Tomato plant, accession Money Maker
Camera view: bottom (45 deg); turntable rotation: 270 degrees
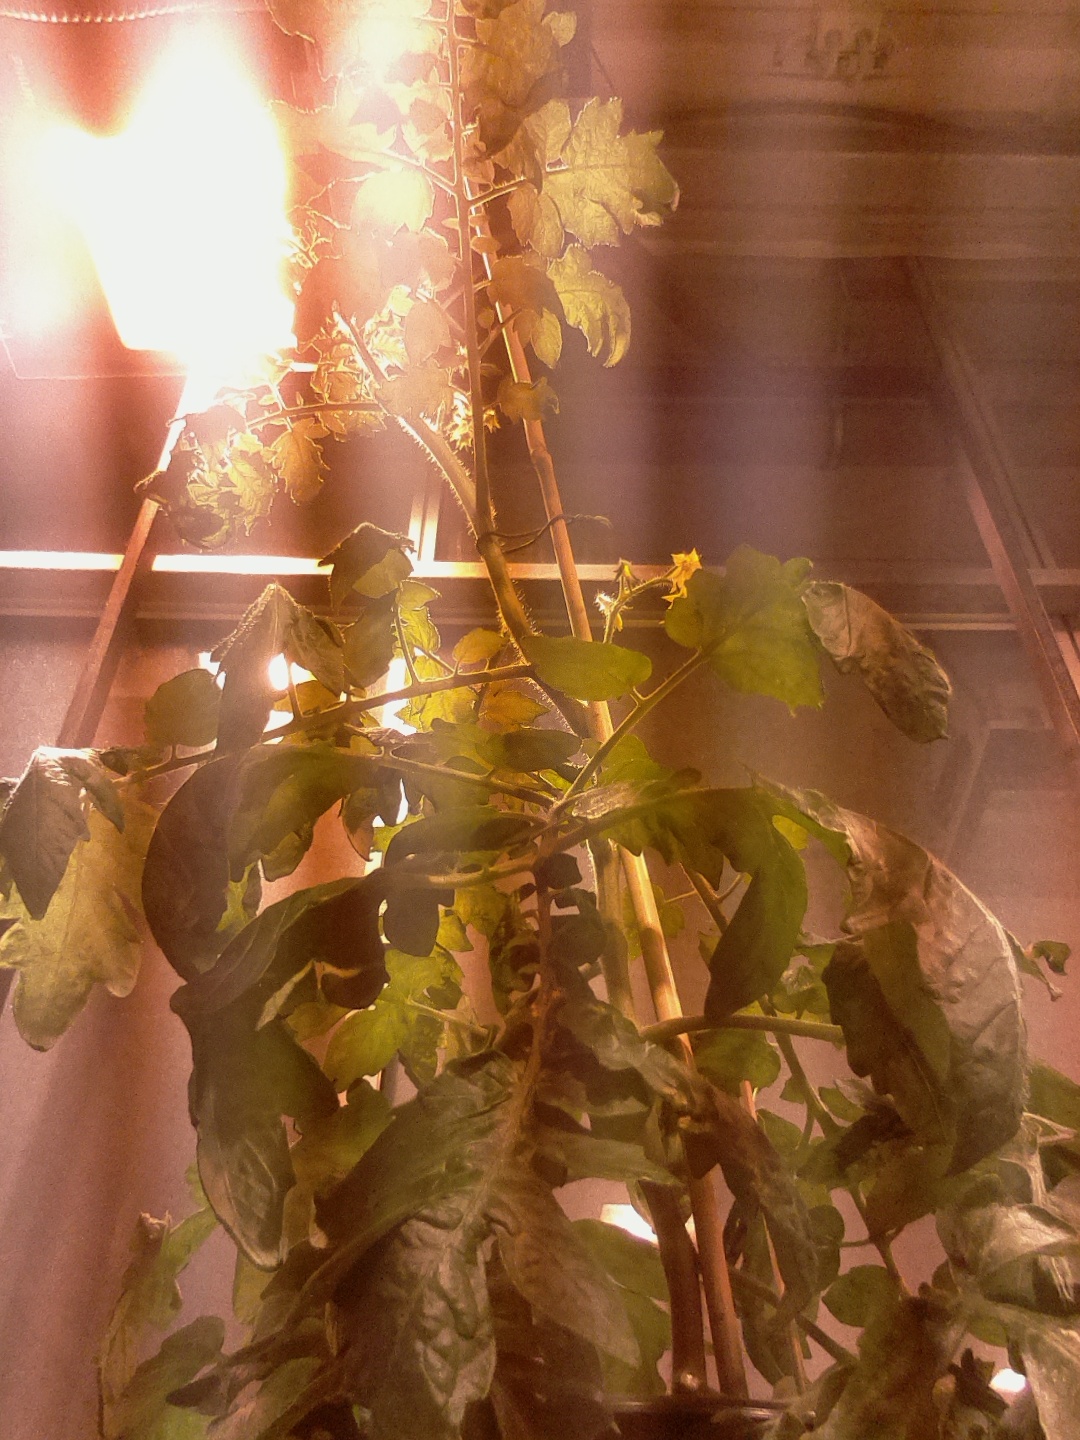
BBCH growth stage 66: Full flowering, 60%-70% of flowers open, more petals falling